Lenticular cloud

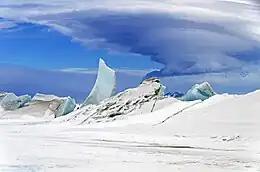
Lenticular cloud over the Antarctic ice near Scott Base

Lenticular clouds are stationary clouds that form mostly in the troposphere, typically in parallel alignment to the wind direction. They are often comparable in appearance to a lens or saucer. Nacreous clouds that form in the lower stratosphere sometimes have lenticular shapes.